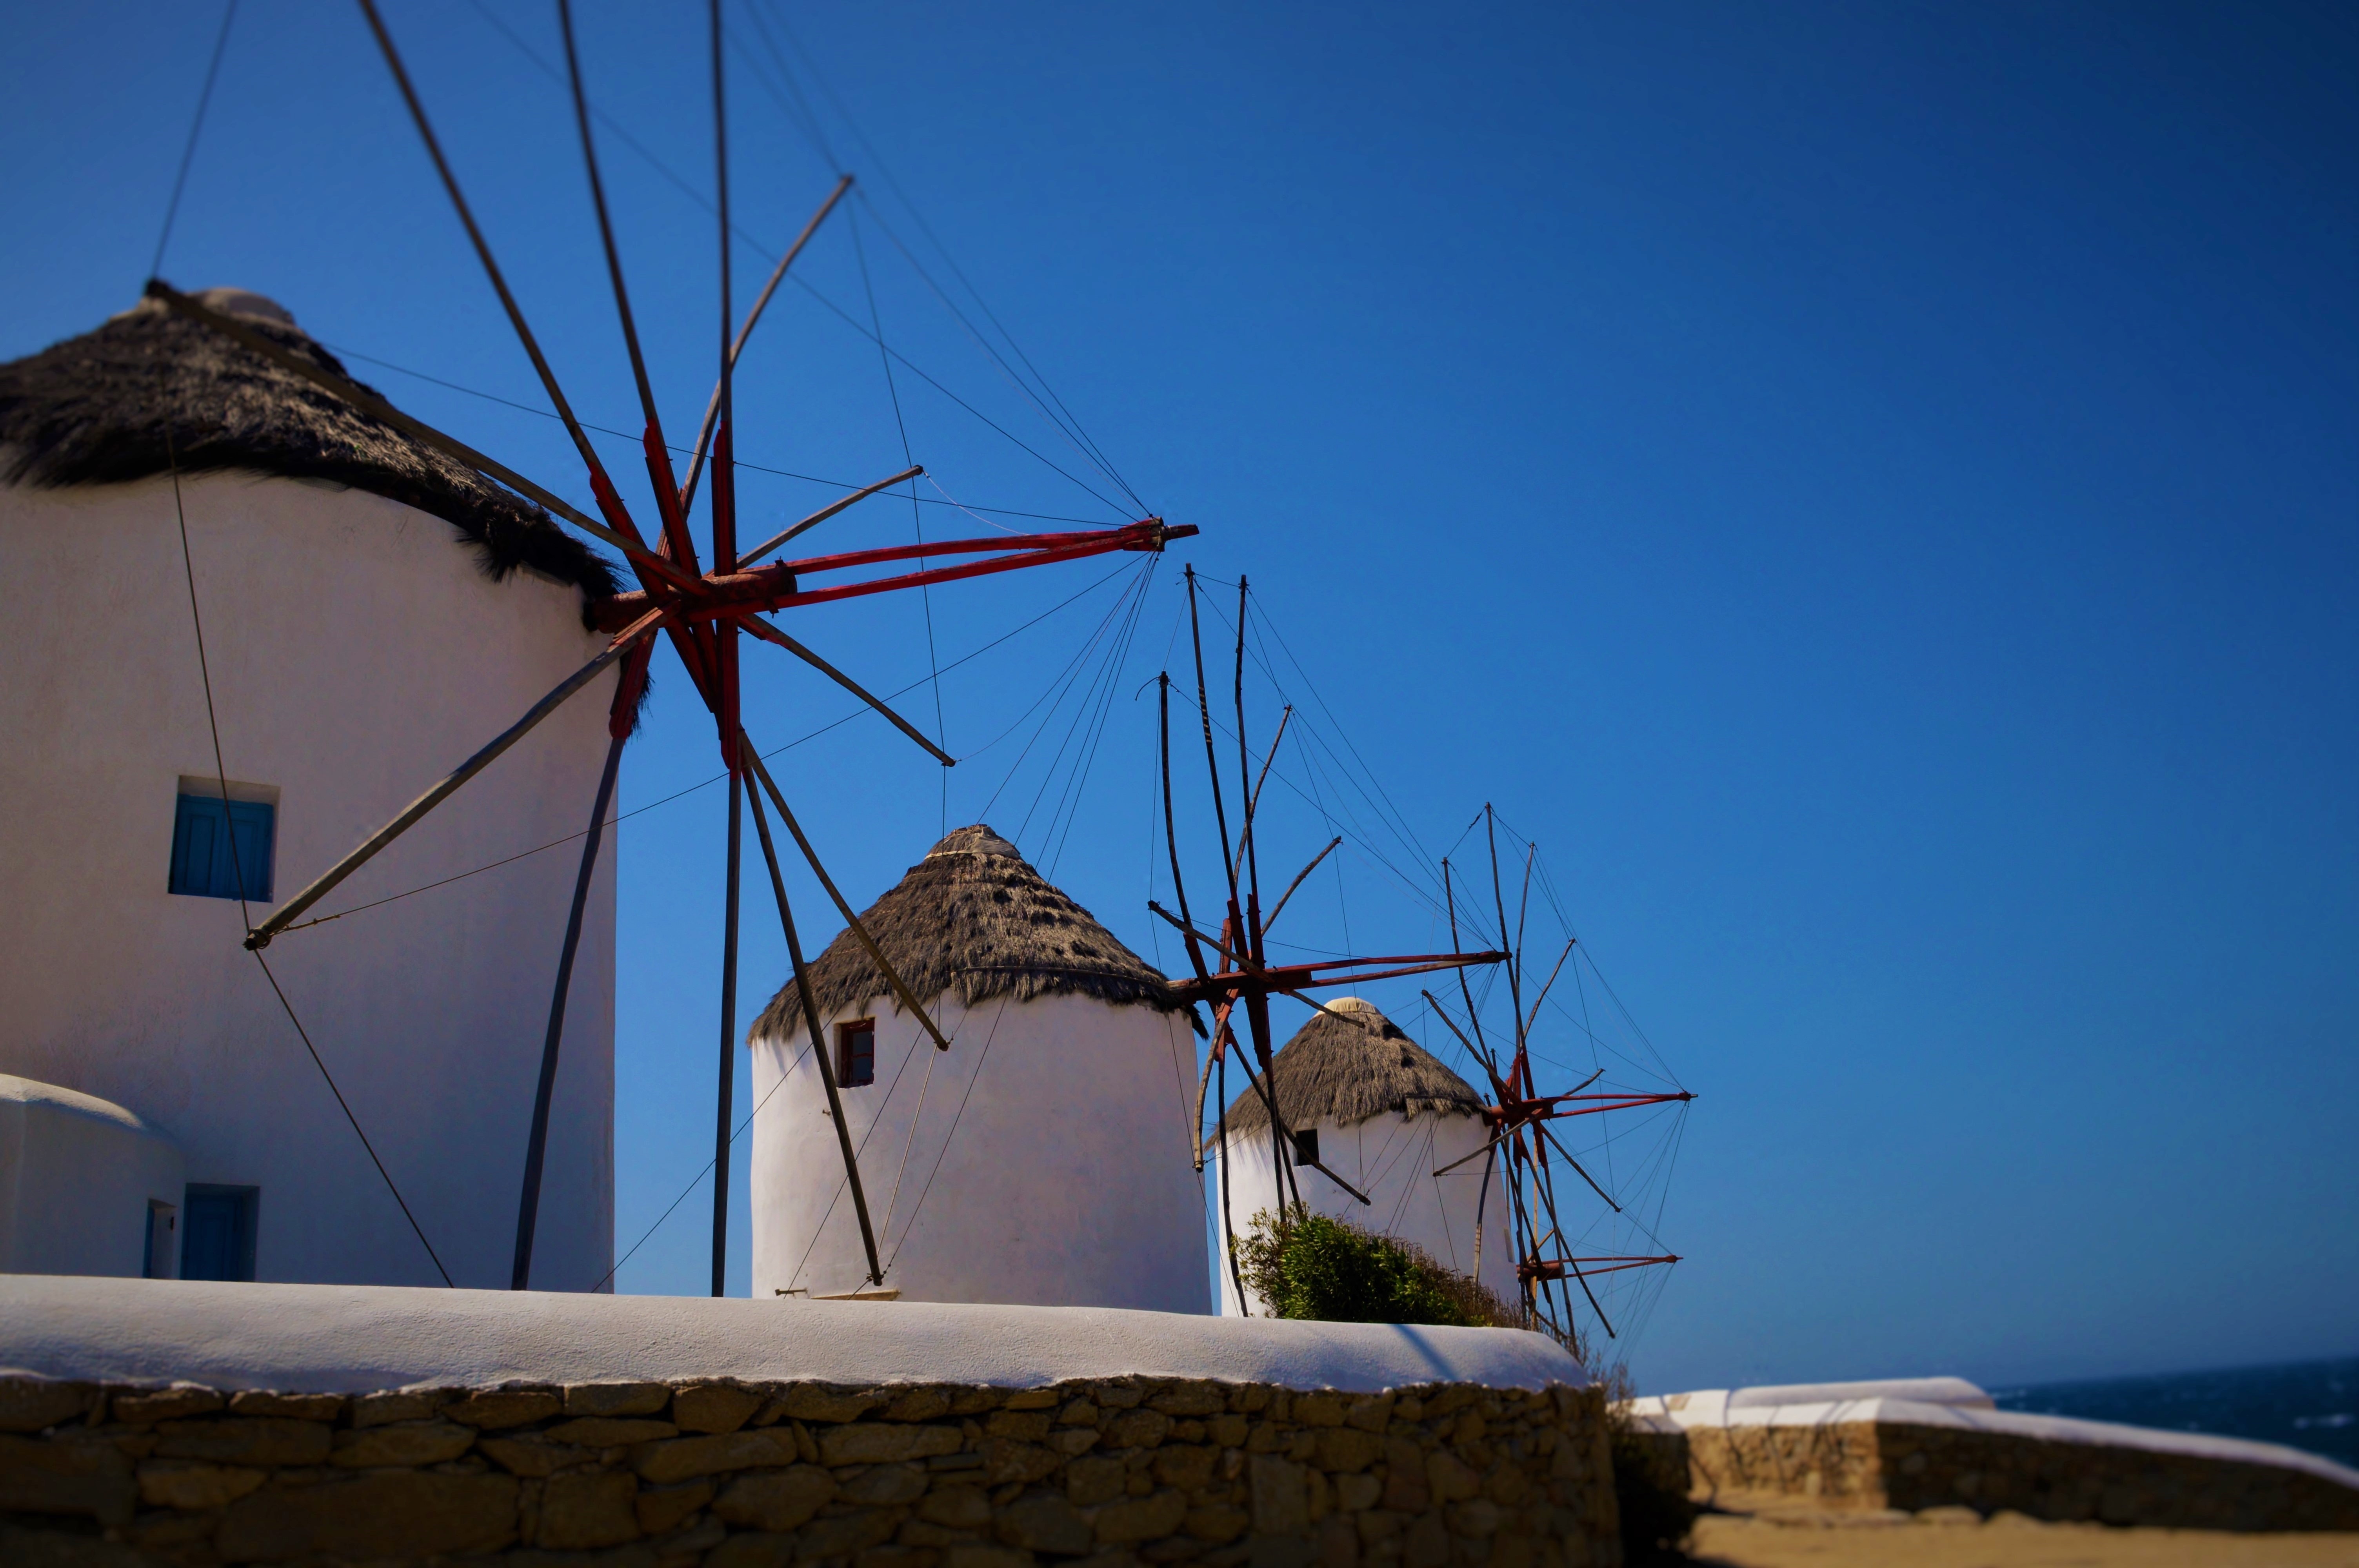
sea, architecture, sky, town, windmill, wind, building, summer, vacation, tourist, travel, village, europe, greek, mediterranean, island, landmark, machine, blue, tourism, energy, mill, greece, famous, mykonos, windmills, traditional, cyclades, aegean